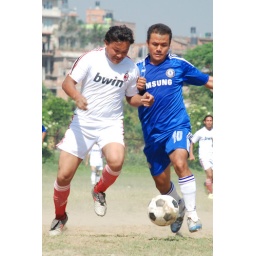
players vieing for the ball in the final game of madan memorial cup